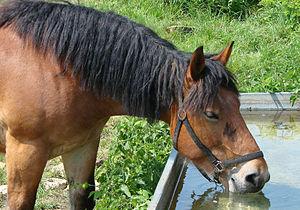
Cheval en train de boire.
L’alimentation des équidés traite de l’alimentation des chevaux, poneys, ânes, mulets et de tous les autres équidés. Les équidés sont des herbivores non ruminants monogastriques, ne disposant donc que d’un seul estomac capable de digérer les fibres végétales qui proviennent de l’herbe du foin, des feuilles, etc. Cette digestion des fibres végétales se fait grâce à une fermentation par micro-organismes et se déroule dans la partie du système digestif appelée « cæcum ». Elle aboutit à la décomposition de la cellulose, principal composant des fibres végétales.